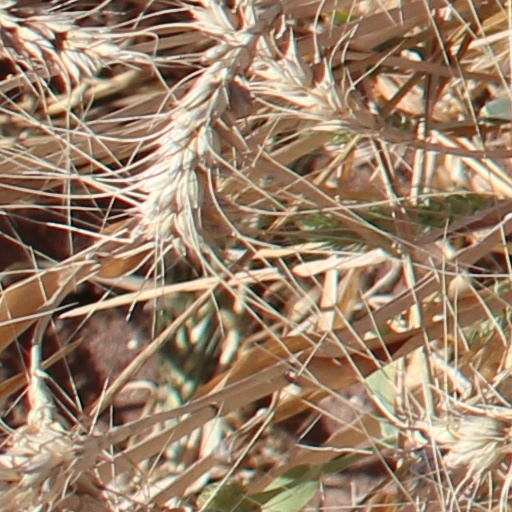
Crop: wheat